Ladder track

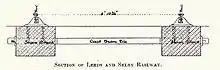
Diagram of cross section of 1830s ladder type track used on the Leeds and Selby Railway

Ladder type track has also been used historically on bridges lacking ballast, and in situations requiring good drainage or ease of maintenance such as stations.